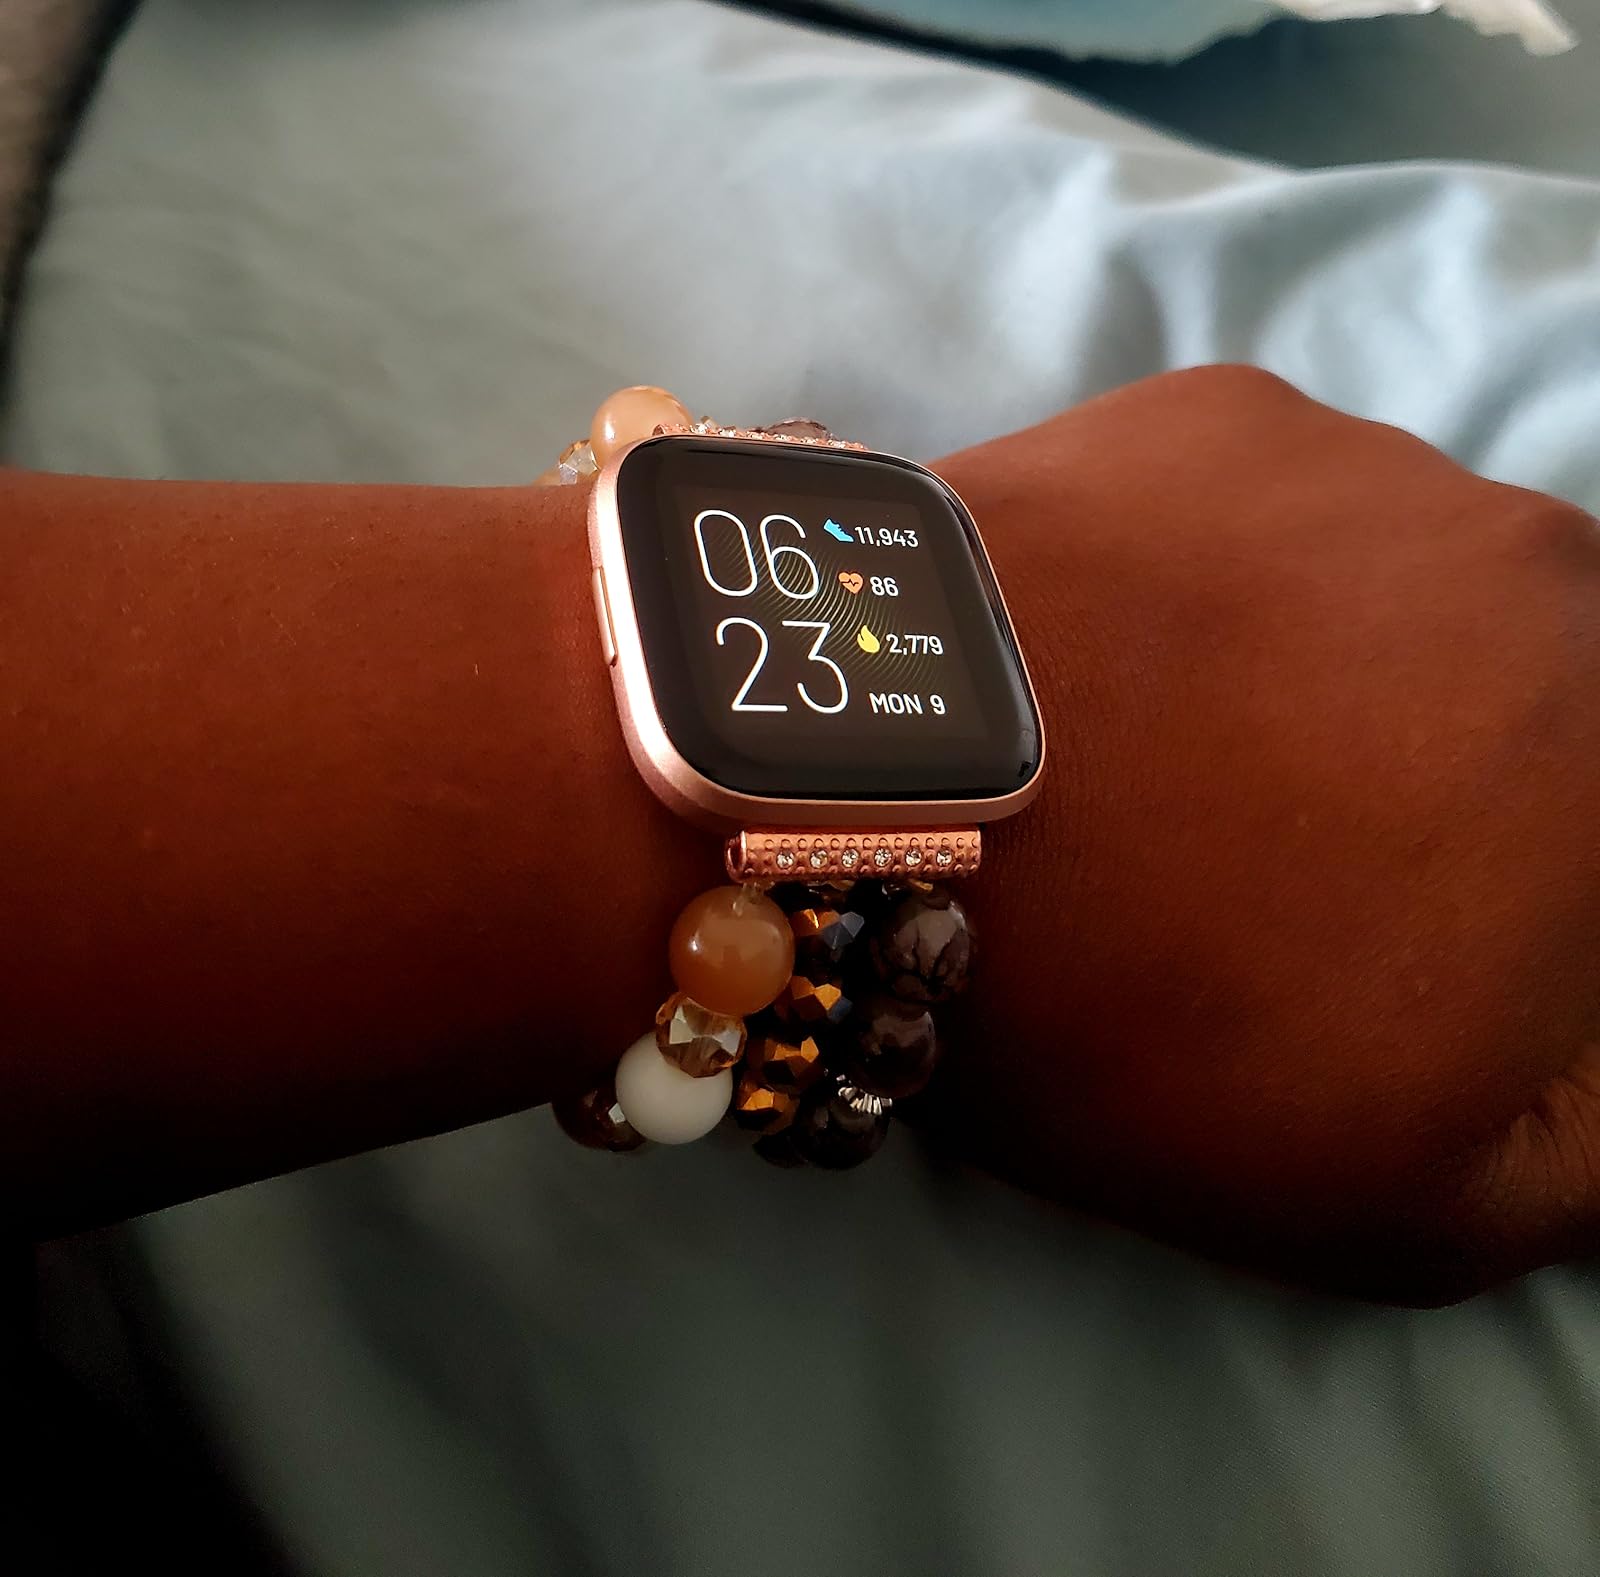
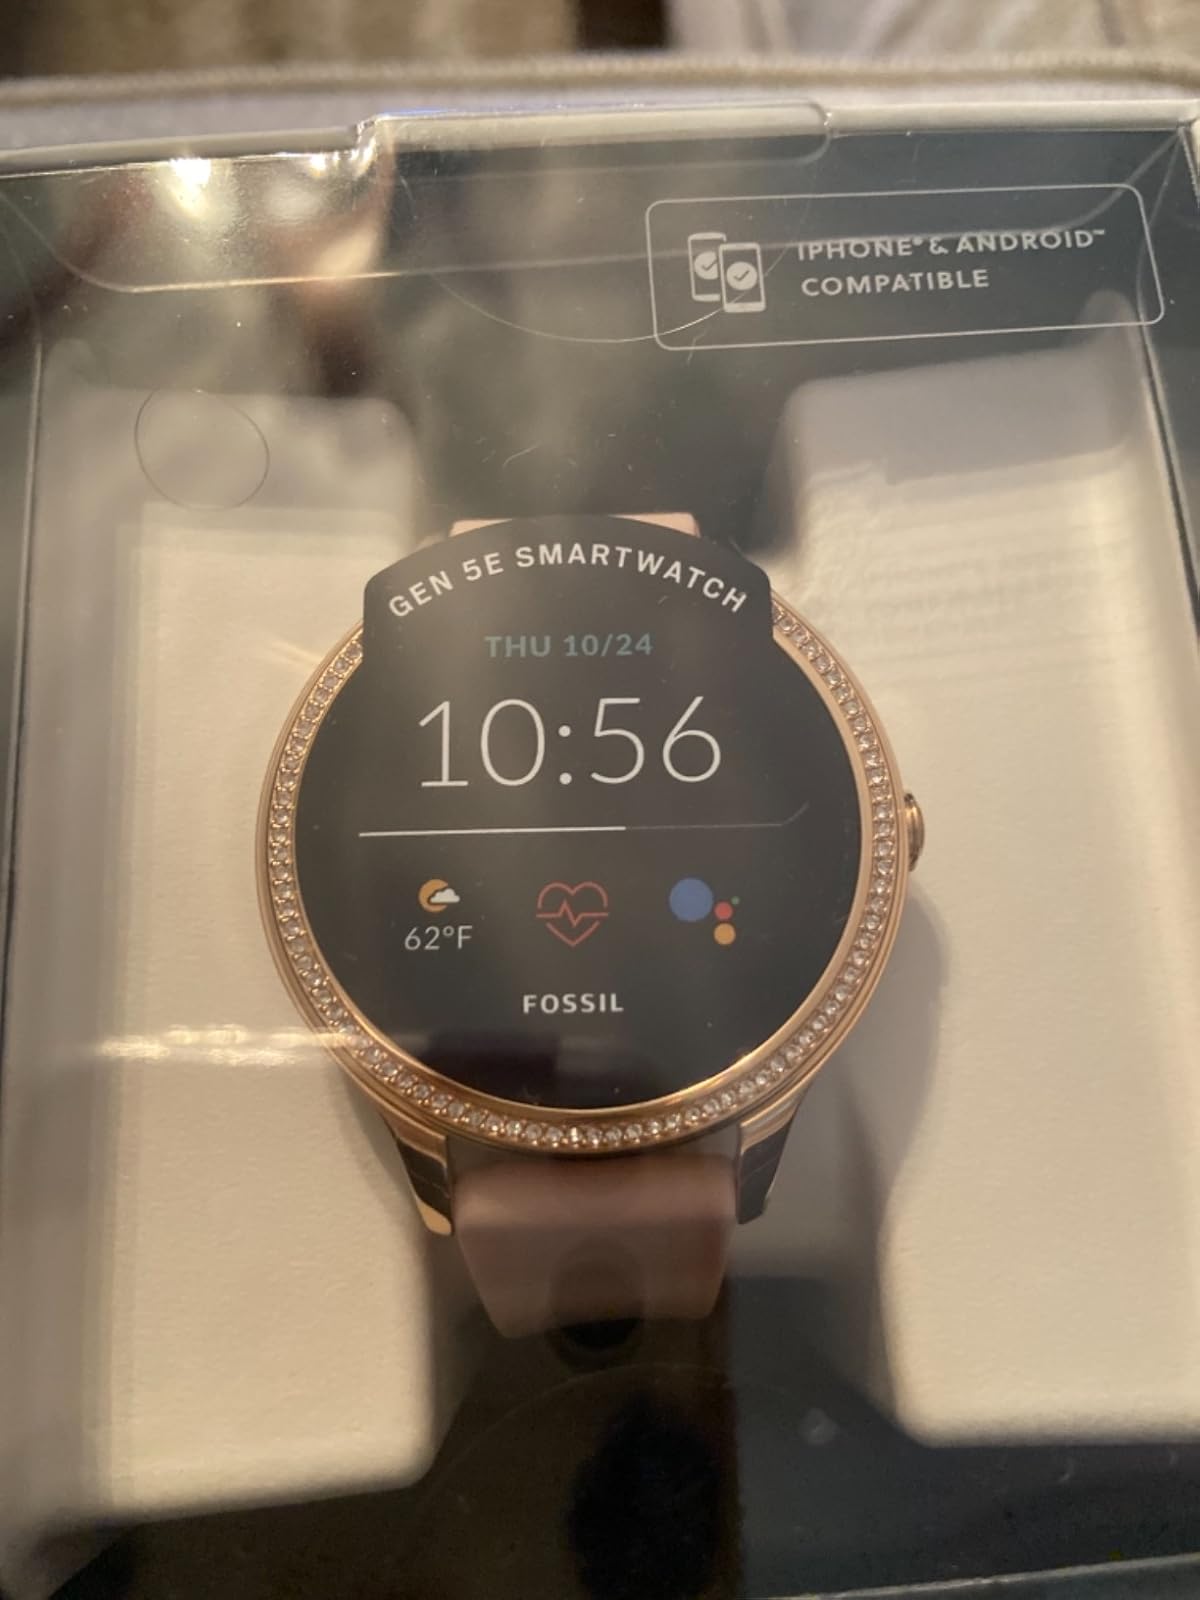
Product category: smartwatch
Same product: no